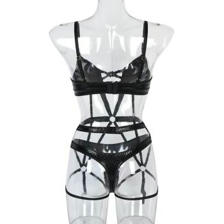
Label: Model